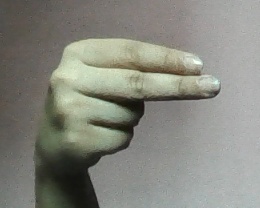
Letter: ain